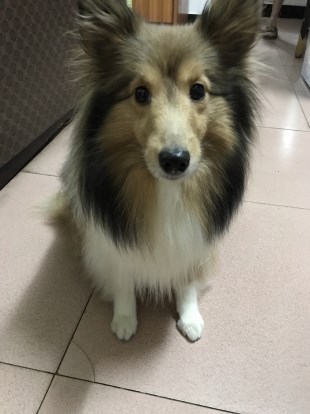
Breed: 274-n000110-Shetland_sheepdog